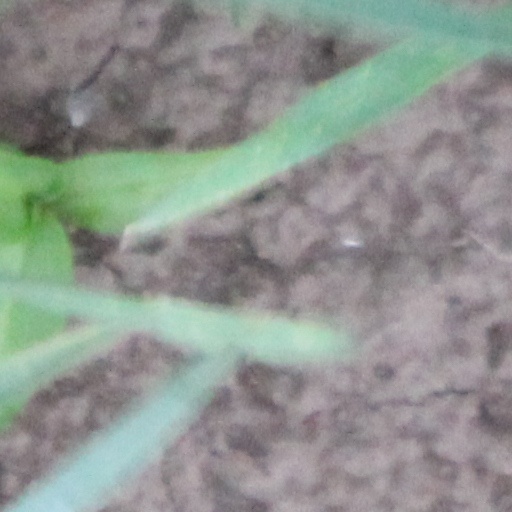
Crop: wheat